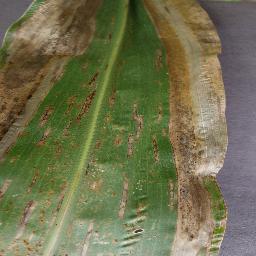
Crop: corn
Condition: (maize)_northern_blight